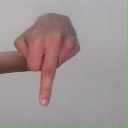
अक्षर: प